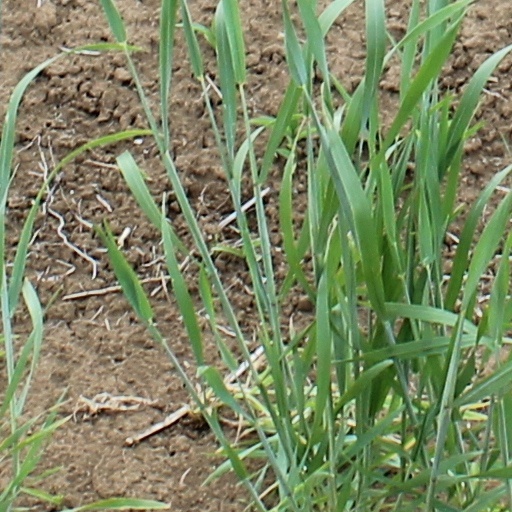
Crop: wheat